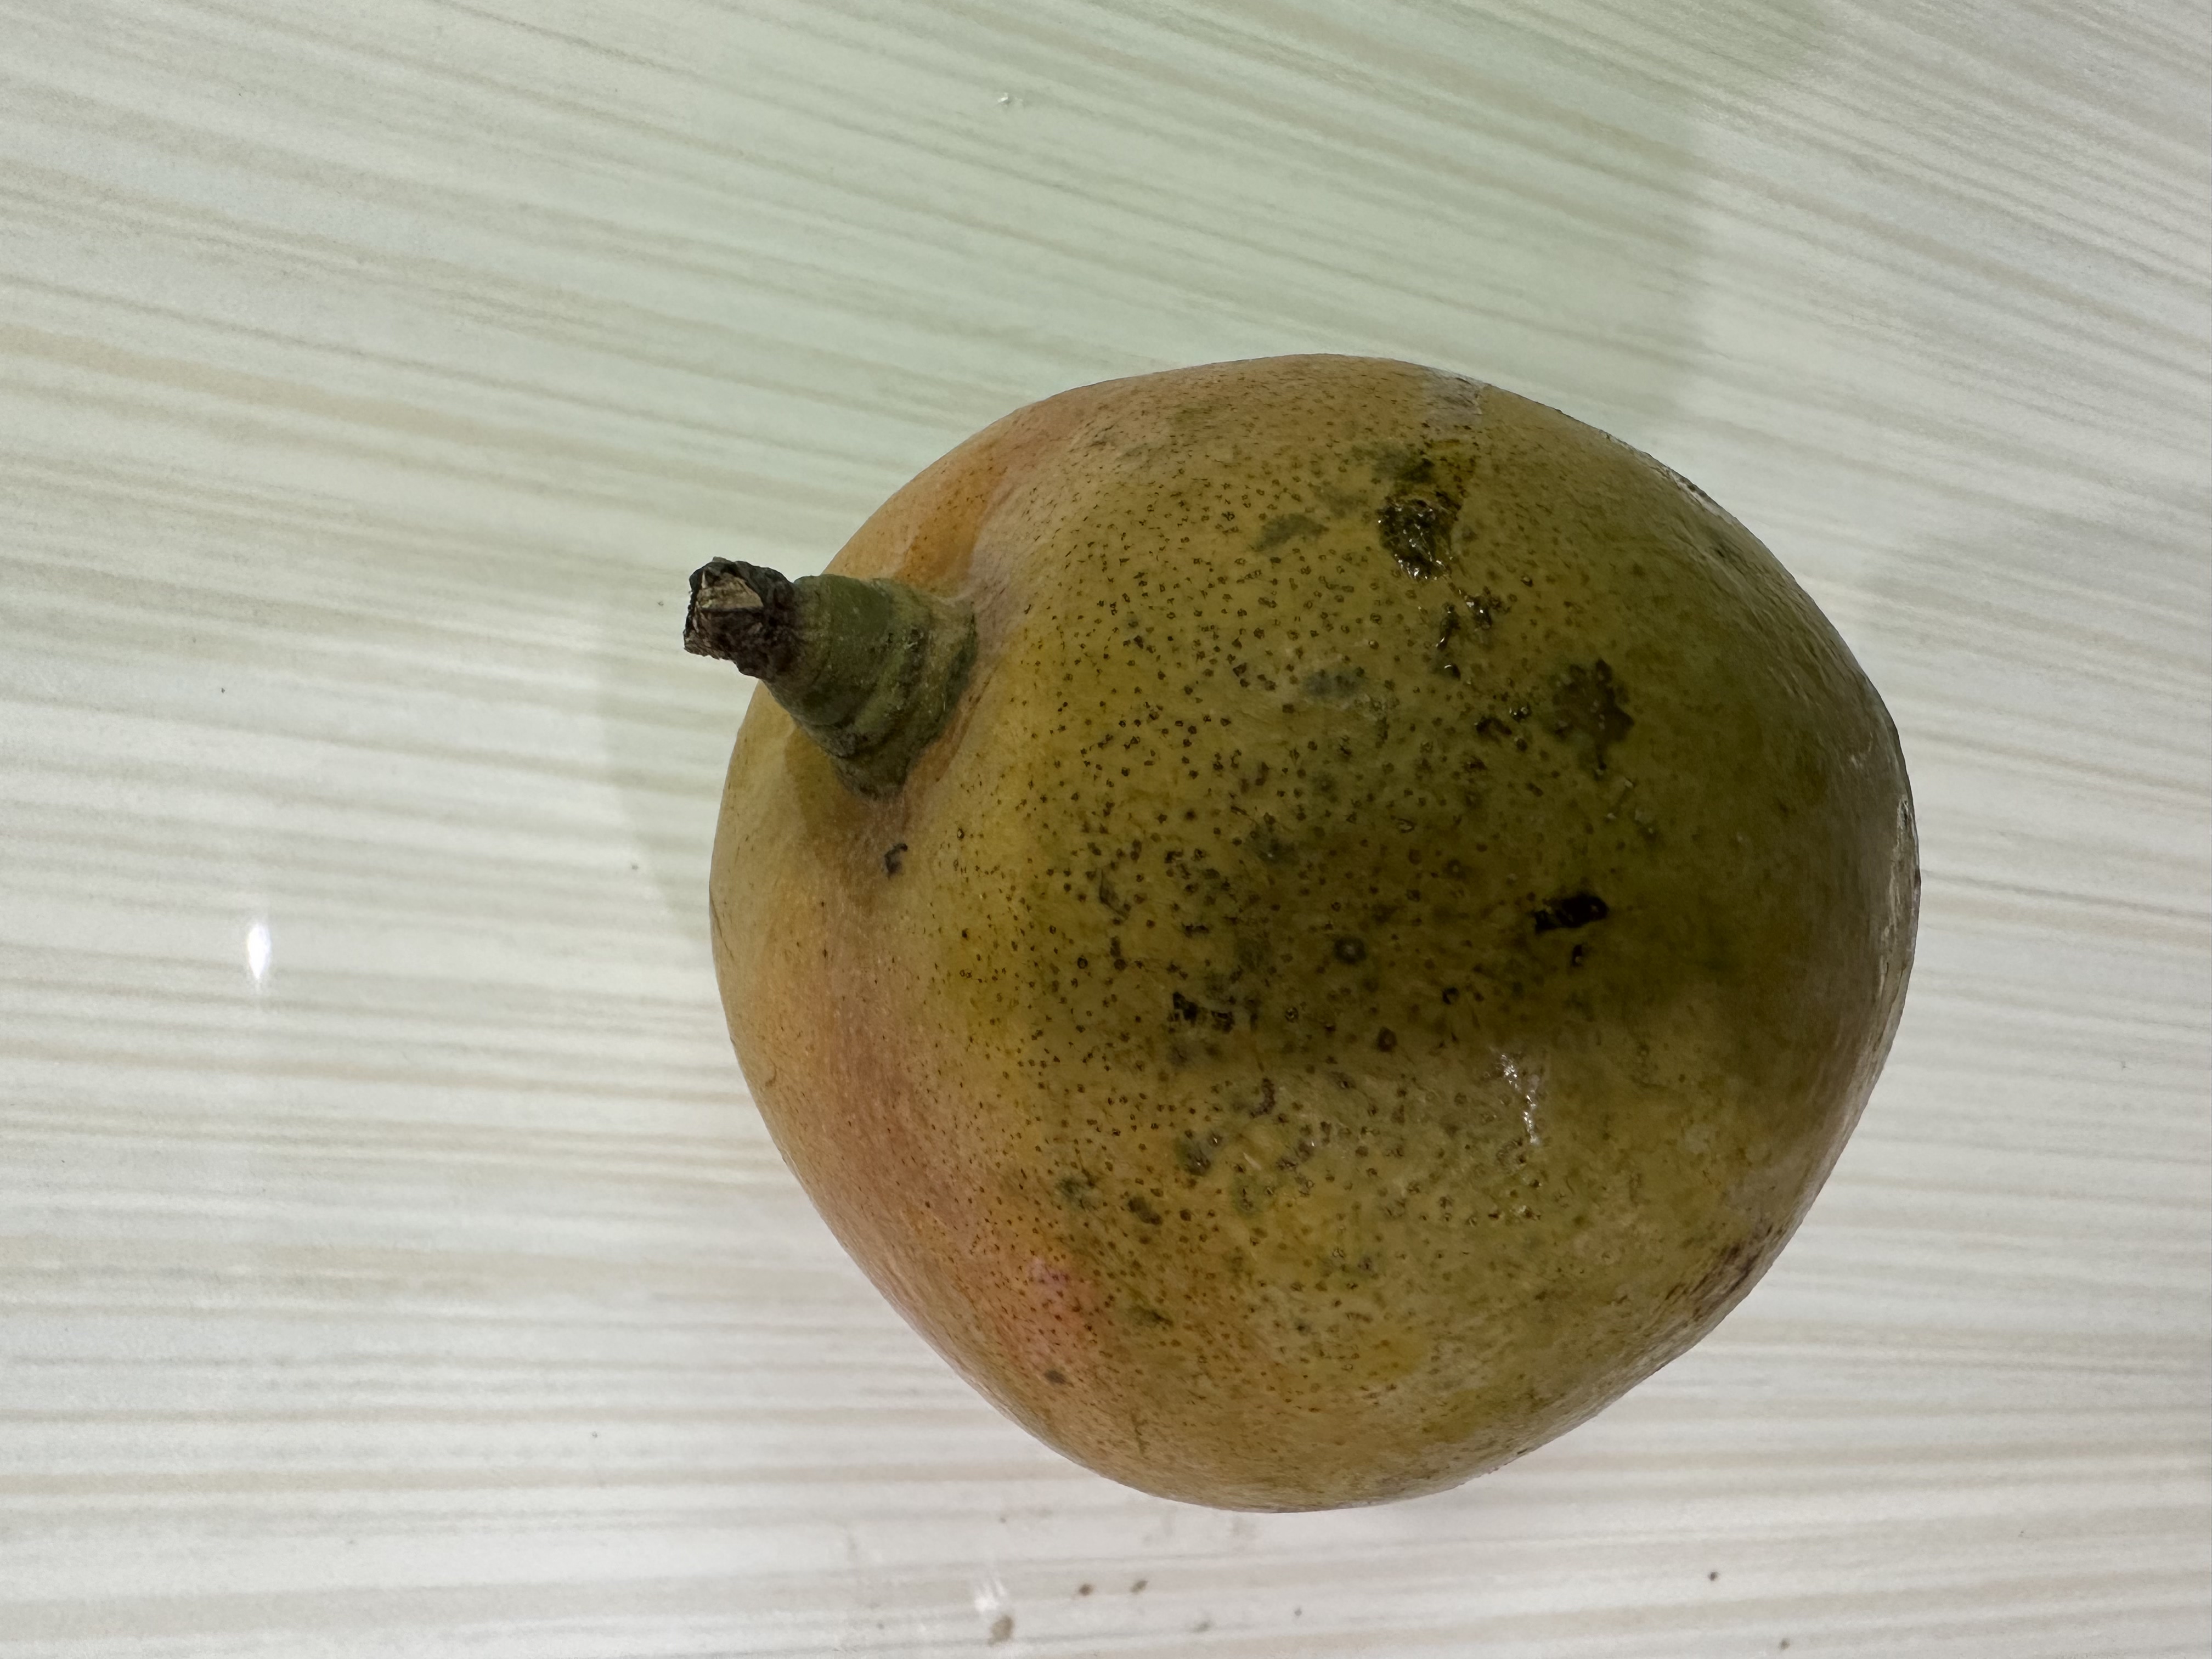
Mango variety: Nilambori